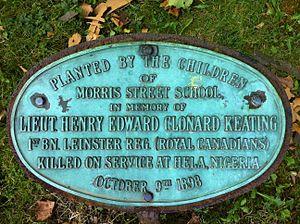
Les Jardins publics d'Halifax sont des jardins publics de l'Époque victorienne créés en 1867, l'année de constitution de la Confédération canadienne, situés à Halifax.